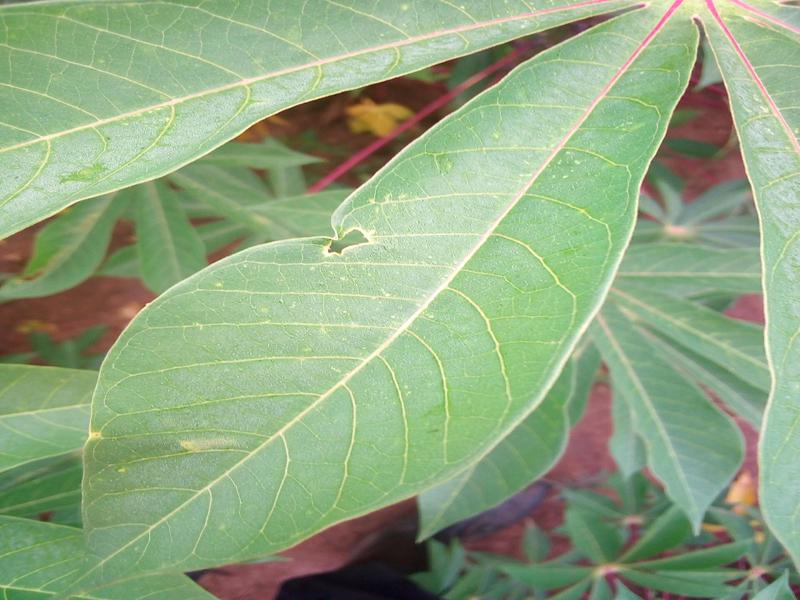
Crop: cassava
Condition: healthy